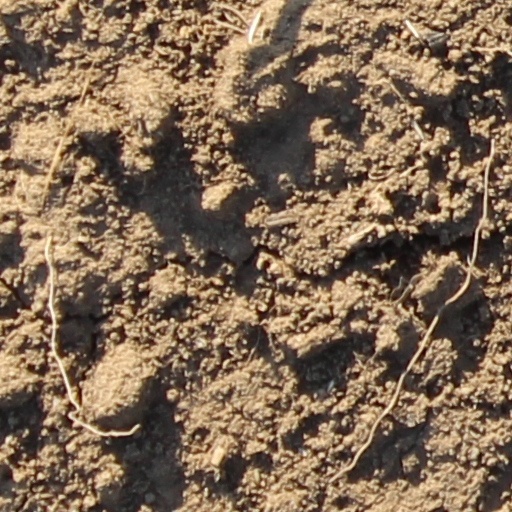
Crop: wheat